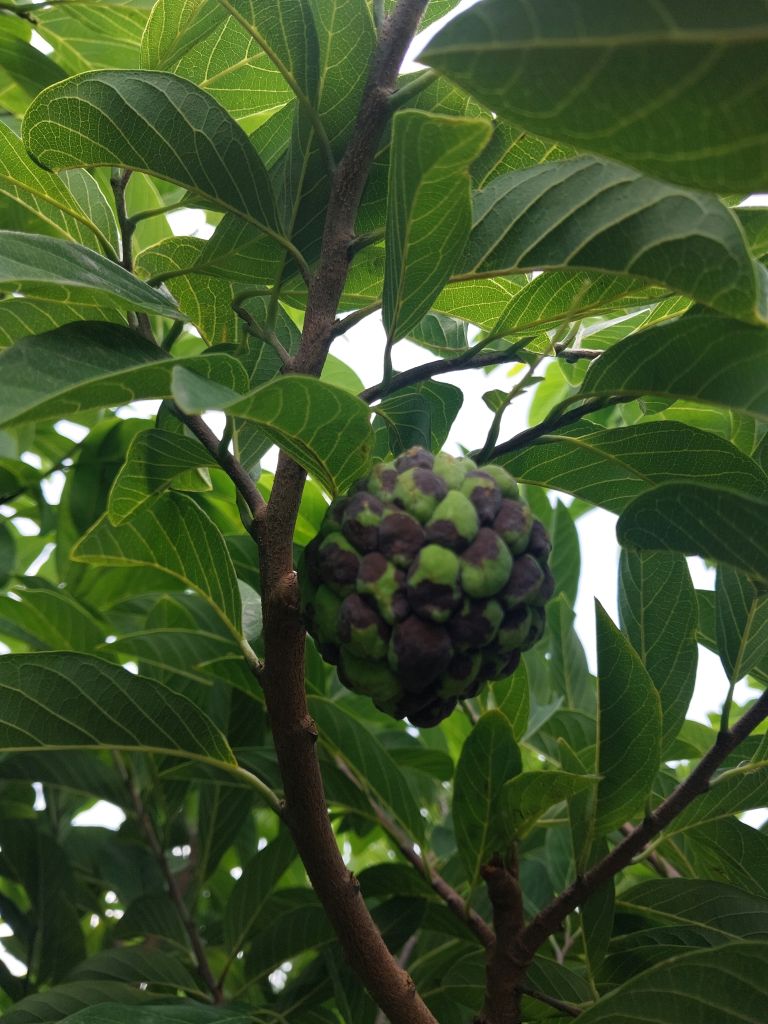
Disease label: Diplodia Rot